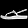
Label: Sandal